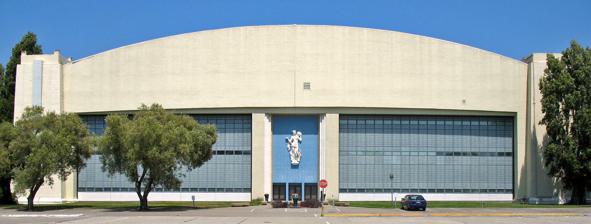
Building: Hall of Transportation, Treasure Island
Country: United States of America
Year built: 1938
United States historic place Hall of Transportation, Treasure Island U.S. National Register of Historic Places Hall of Transportation Show map of San Francisco County Show map of California Show map of the United States Location SE Side of California Ave. between Aves. D & F, Treasure Island, California Coordinates 37°49′5″N 122°22′2″W / 37.81806°N 122.36722°W / 37.81806; -122.36722 Area 2 acres (0.81 ha) Built 1938 Architect Day, William Peyton ; Kelham, George William Architectural style Moderne NRHP reference No. 08000082 Added to NRHP February 26, 2008 The Hall of Transportation, Treasure Island , on Treasure Island, California , also known as Building 2 , was built in 1938 for the 1939-40 Golden Gate International Exposition. It served as the hall of transportation for the exposition. It was constructed with the idea that it would serve as an airplane hangar after the Exposition but it never did. It was designed in Moderne style by architects William Peyton Day and George William Kelham .  It was listed on the National Register of Historic Places in 2008. References